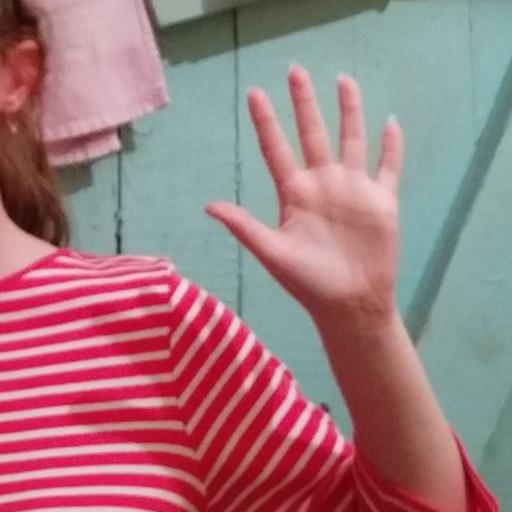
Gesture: palm